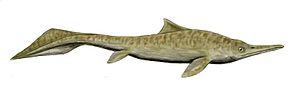
La famille des Mixosauridae regroupe des tétrapodes aquatiques de l'ordre des Ichthyosauria. C'est la famille la plus commune des ichtyosaures.
Mixosaurus est un genre éteint d'ichthyosaures de la famille également éteinte des Mixosauridae. Ses fossiles ont été trouvés partout dans le monde : au Canada, aux États-Unis, en Italie, en Norvège, aux Pays-Bas, en Chine, en Indonésie et au Timor. Il vivait au Trias moyen, il y a environ entre 247 et 242 Ma.